Egyptian passport

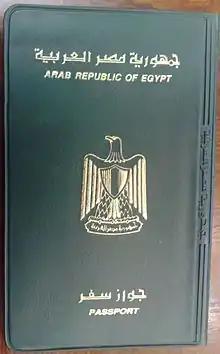
Cover of the previous Egyptian passport, used until 2008.

Egyptian passports are dark green, with the Egyptian Coats of Arms emblazoned in the centre of the front cover. The word "•PASSPORT" (the former being the Arabic equivalent) is inscribed below the coat of arms, and "•ARAB REPUBLIC OF EGYPT" above. The passport contains 52 pages. The passports are opened from their right end and their pages are arranged from right to left.